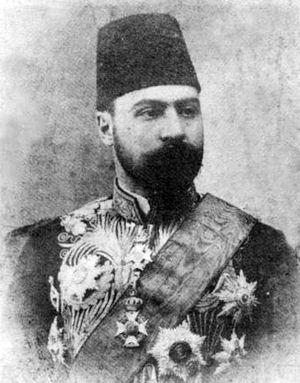
Hassan Pirnia, également connu sous le nom de Mirza Hassan Khan Moshir od-dowleh est un homme politique iranien né à Nain en 1871 et mort le 21 novembre 1935.